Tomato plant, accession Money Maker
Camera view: vertical (180 deg); turntable rotation: 300 degrees
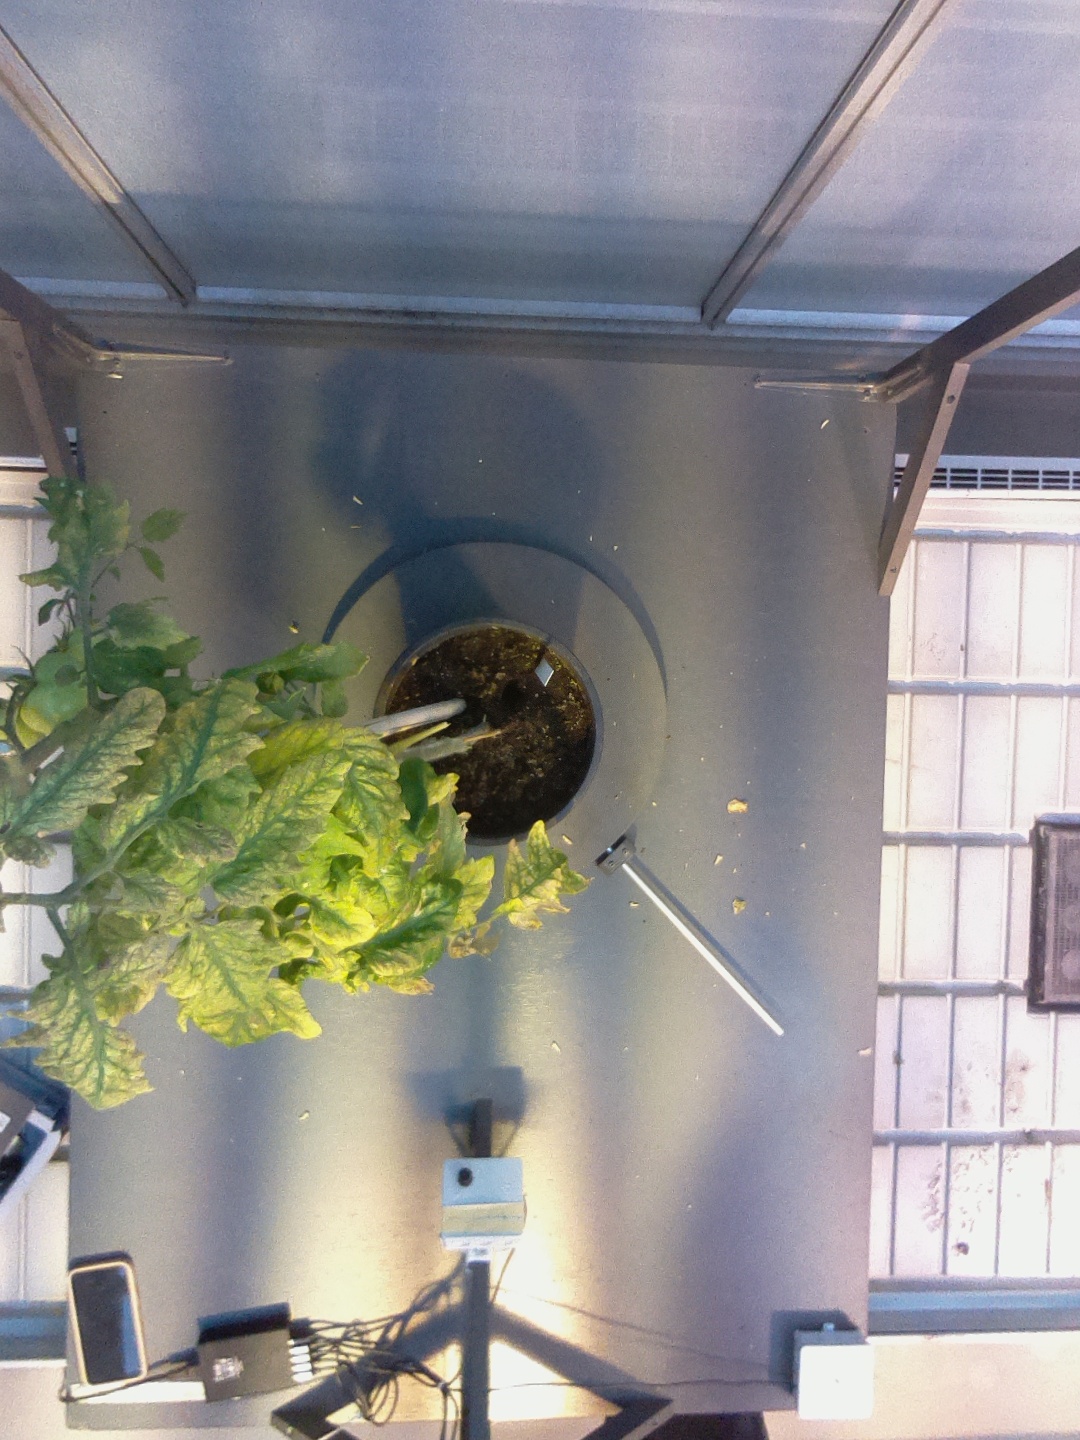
BBCH growth stage 79: 90% -100% of final fruit size